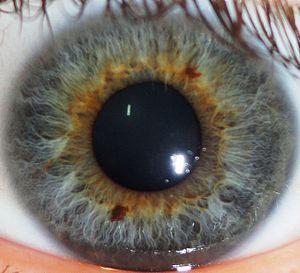
La couleur des yeux est un caractère polygénique qui est principalement déterminé par la quantité et le type de pigments présents dans l'iris de l'œil.